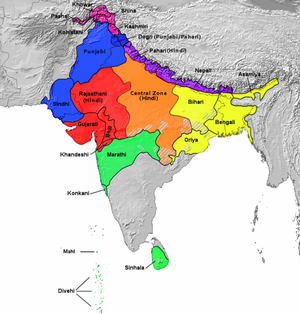
Indoariske sprog
Kort fra 1978, der viser udbredelsen af indoariske sprog. Urdu er inkluderet under Hindi. Romani, Domari og Lomavren er uden for kortet. Prikkede/stribede områder er områder, hvor flersprogethed forekommer.
De indoariske sprog er sprog, som nedstammer fra sanskrit eller sprog, som var nært beslægtet med sanskrit. De indoariske sprog er indoiranske, indoeuropæiske sprog.